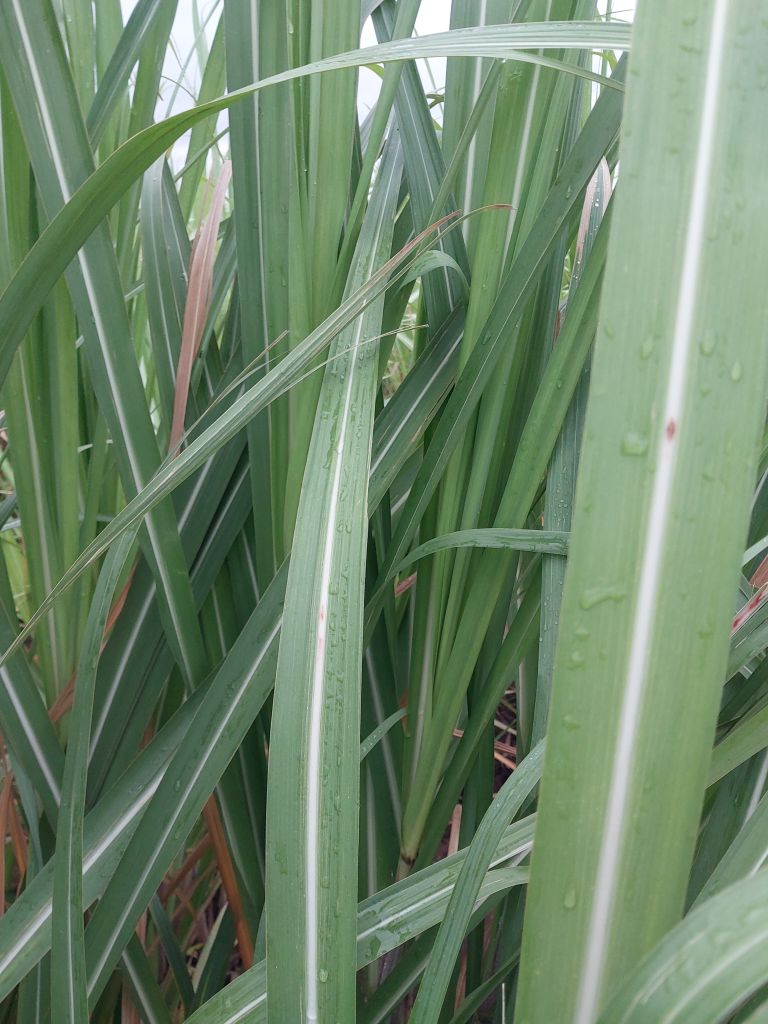
Label: Brown Spot